Mietshäuser Syndikat

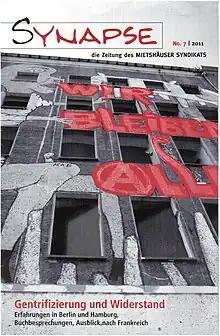
Synapse, newspaper of the "Mietshãuser Syndikat," Nr. 7, 2011

The MHS was founded in 1992 in Freiburg im Breisgau by former squatters. As of September 2022, there are 177 MHS projects with over 3,800 residents and over 150,000 m of living space collectively: 17 accepted initiatives look for suitable property. The smallest object is a family house for 4 and the biggest is a former barracks of 4 buildings for 265. A regional coordination group for Tübingen was grounded in 2007, with further coordination groups for Bayern, Berlin-Brandenburg, Bremen, Dresden, Hamburg, Gießen, Leipzig, Marburg and Nordrhein-Westfalen developing since then.